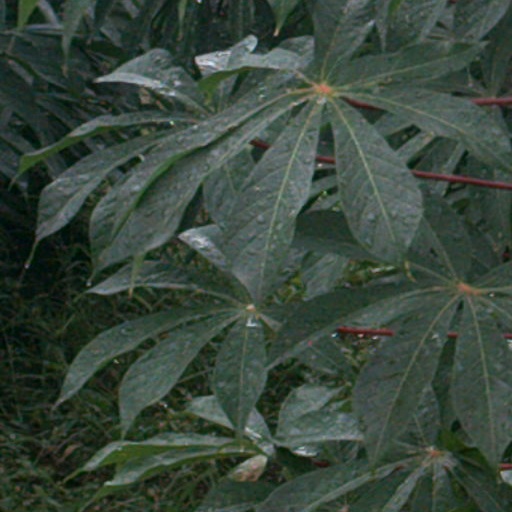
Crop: cassava